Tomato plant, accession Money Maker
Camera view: tilt-top (135 deg); turntable rotation: 240 degrees
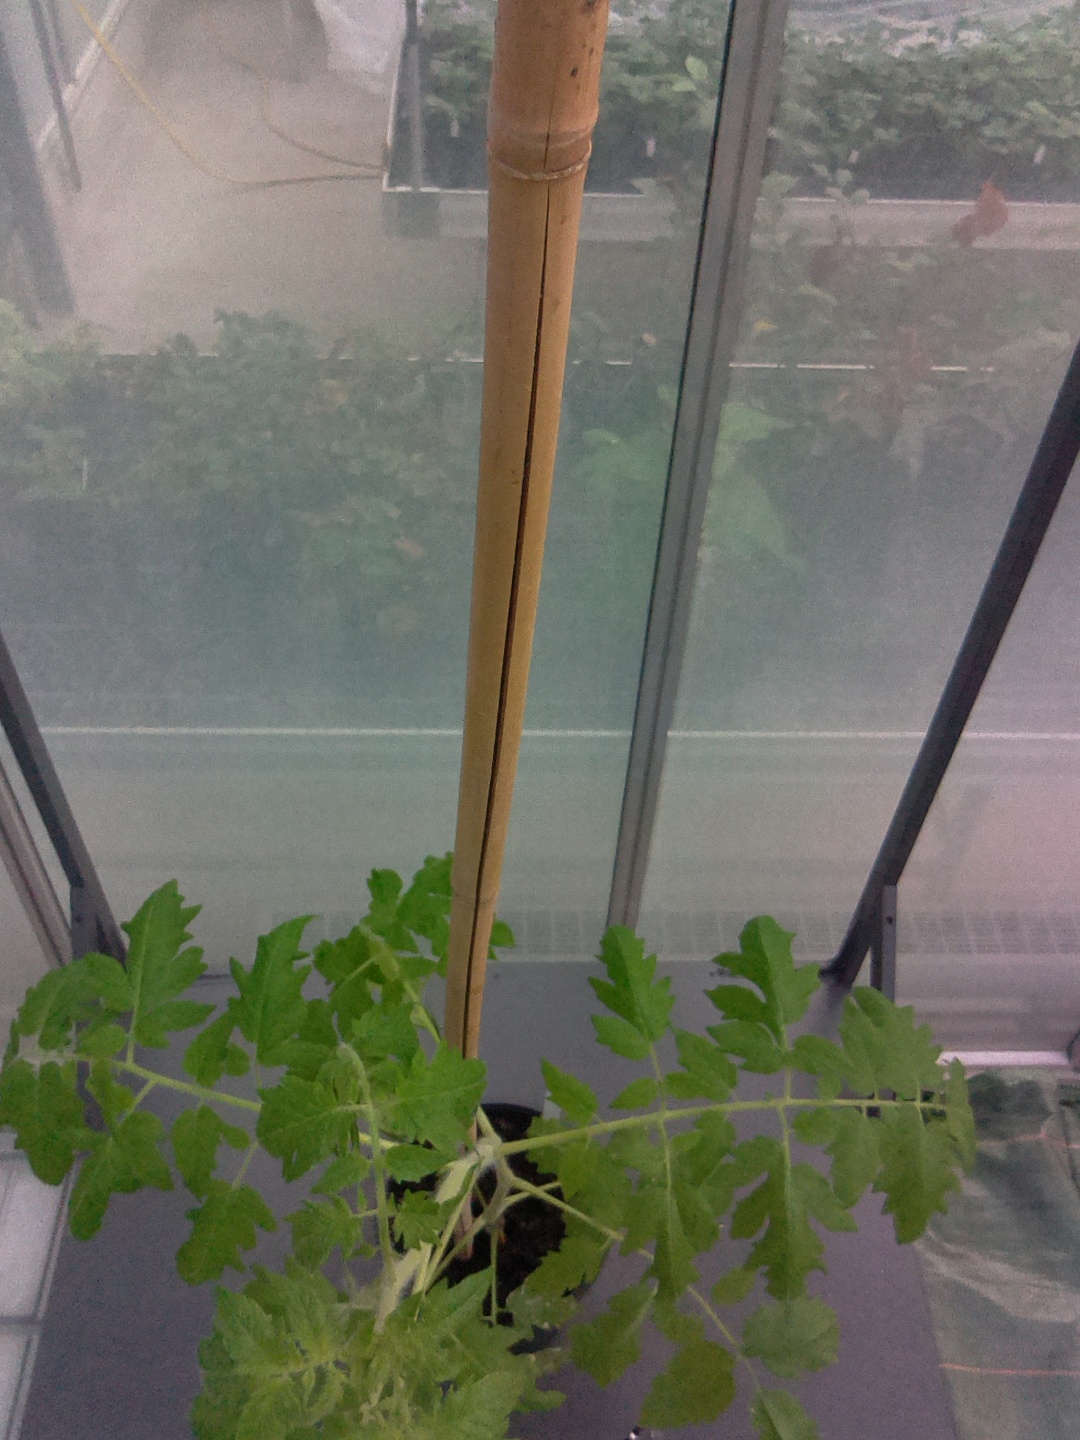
BBCH growth stage 52: 2 inflorescences visible